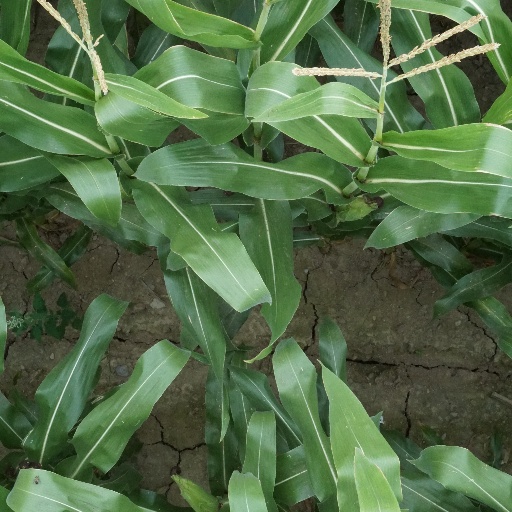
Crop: maize; corn